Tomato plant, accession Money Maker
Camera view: vertical (180 deg); turntable rotation: 150 degrees
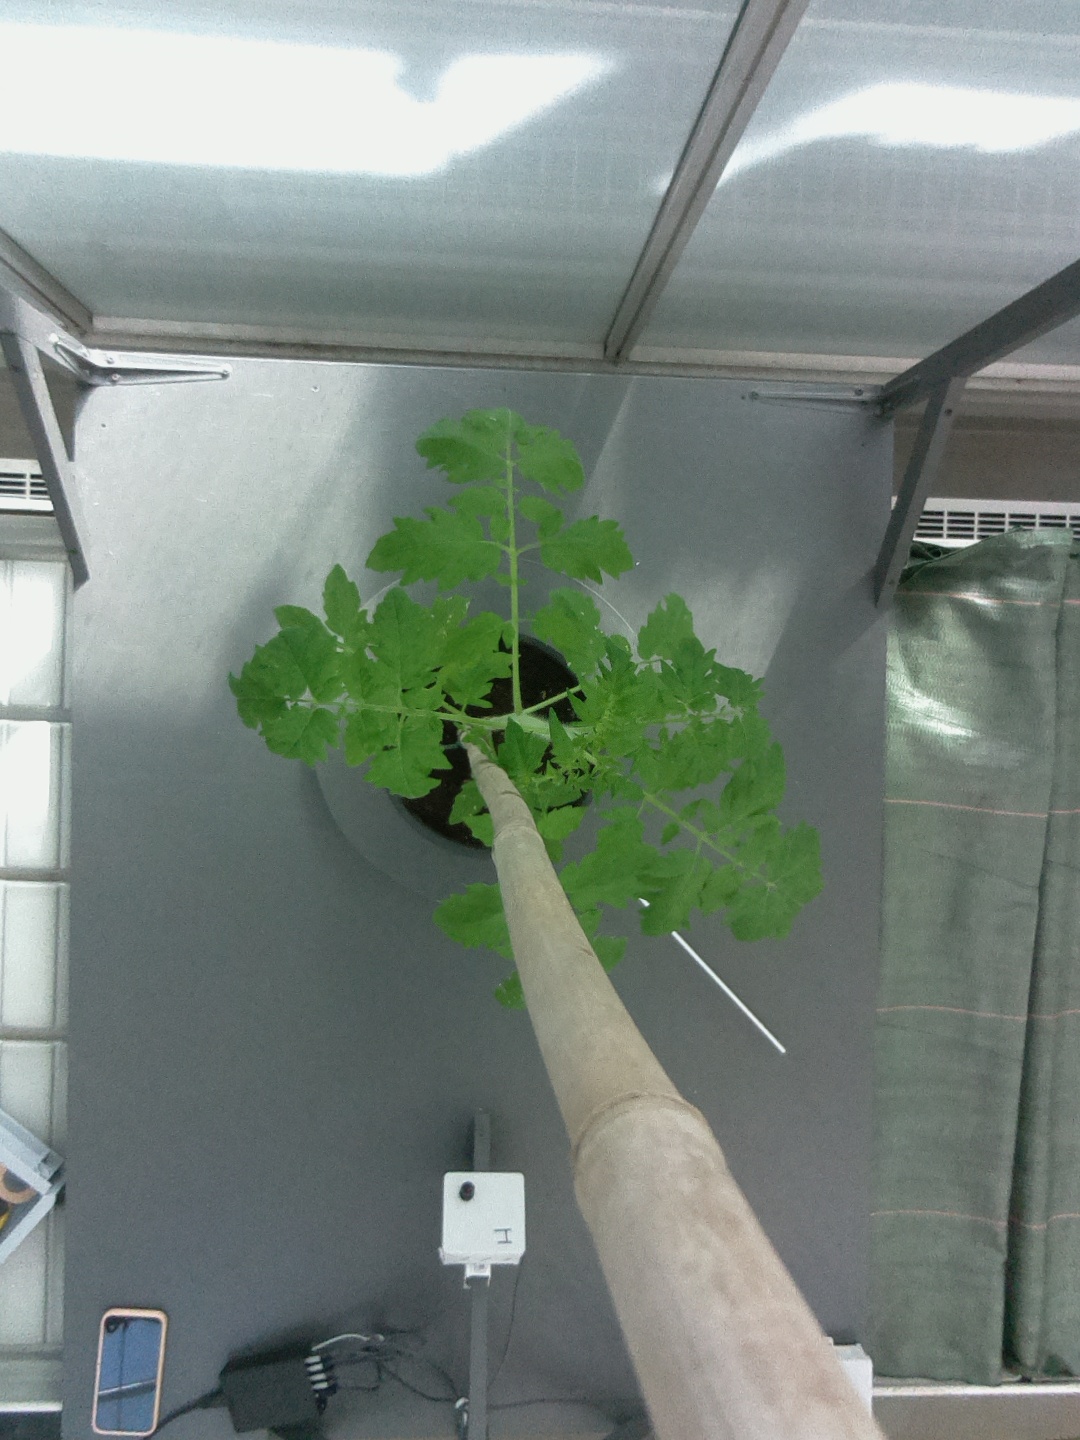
BBCH growth stage 15: 10 of true leaves visible